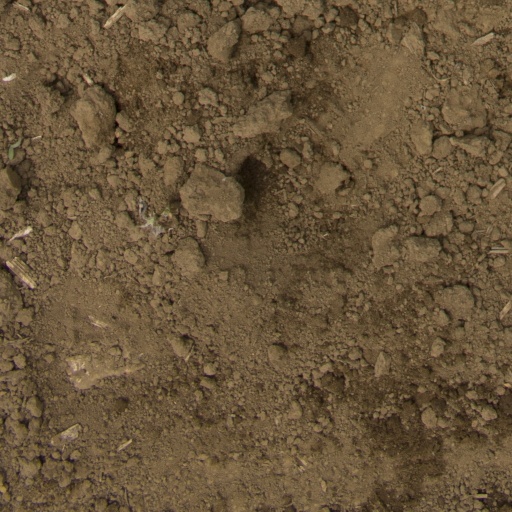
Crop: Jerusalem artichoke